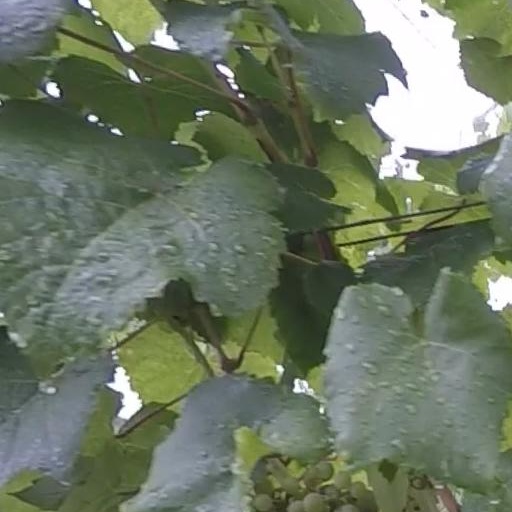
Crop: grape